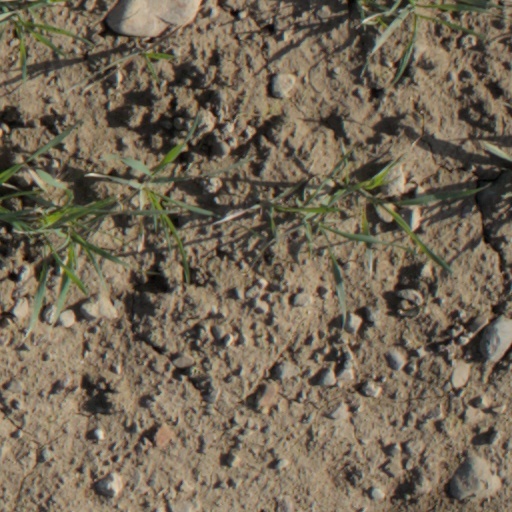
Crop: wheat